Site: brandenburg
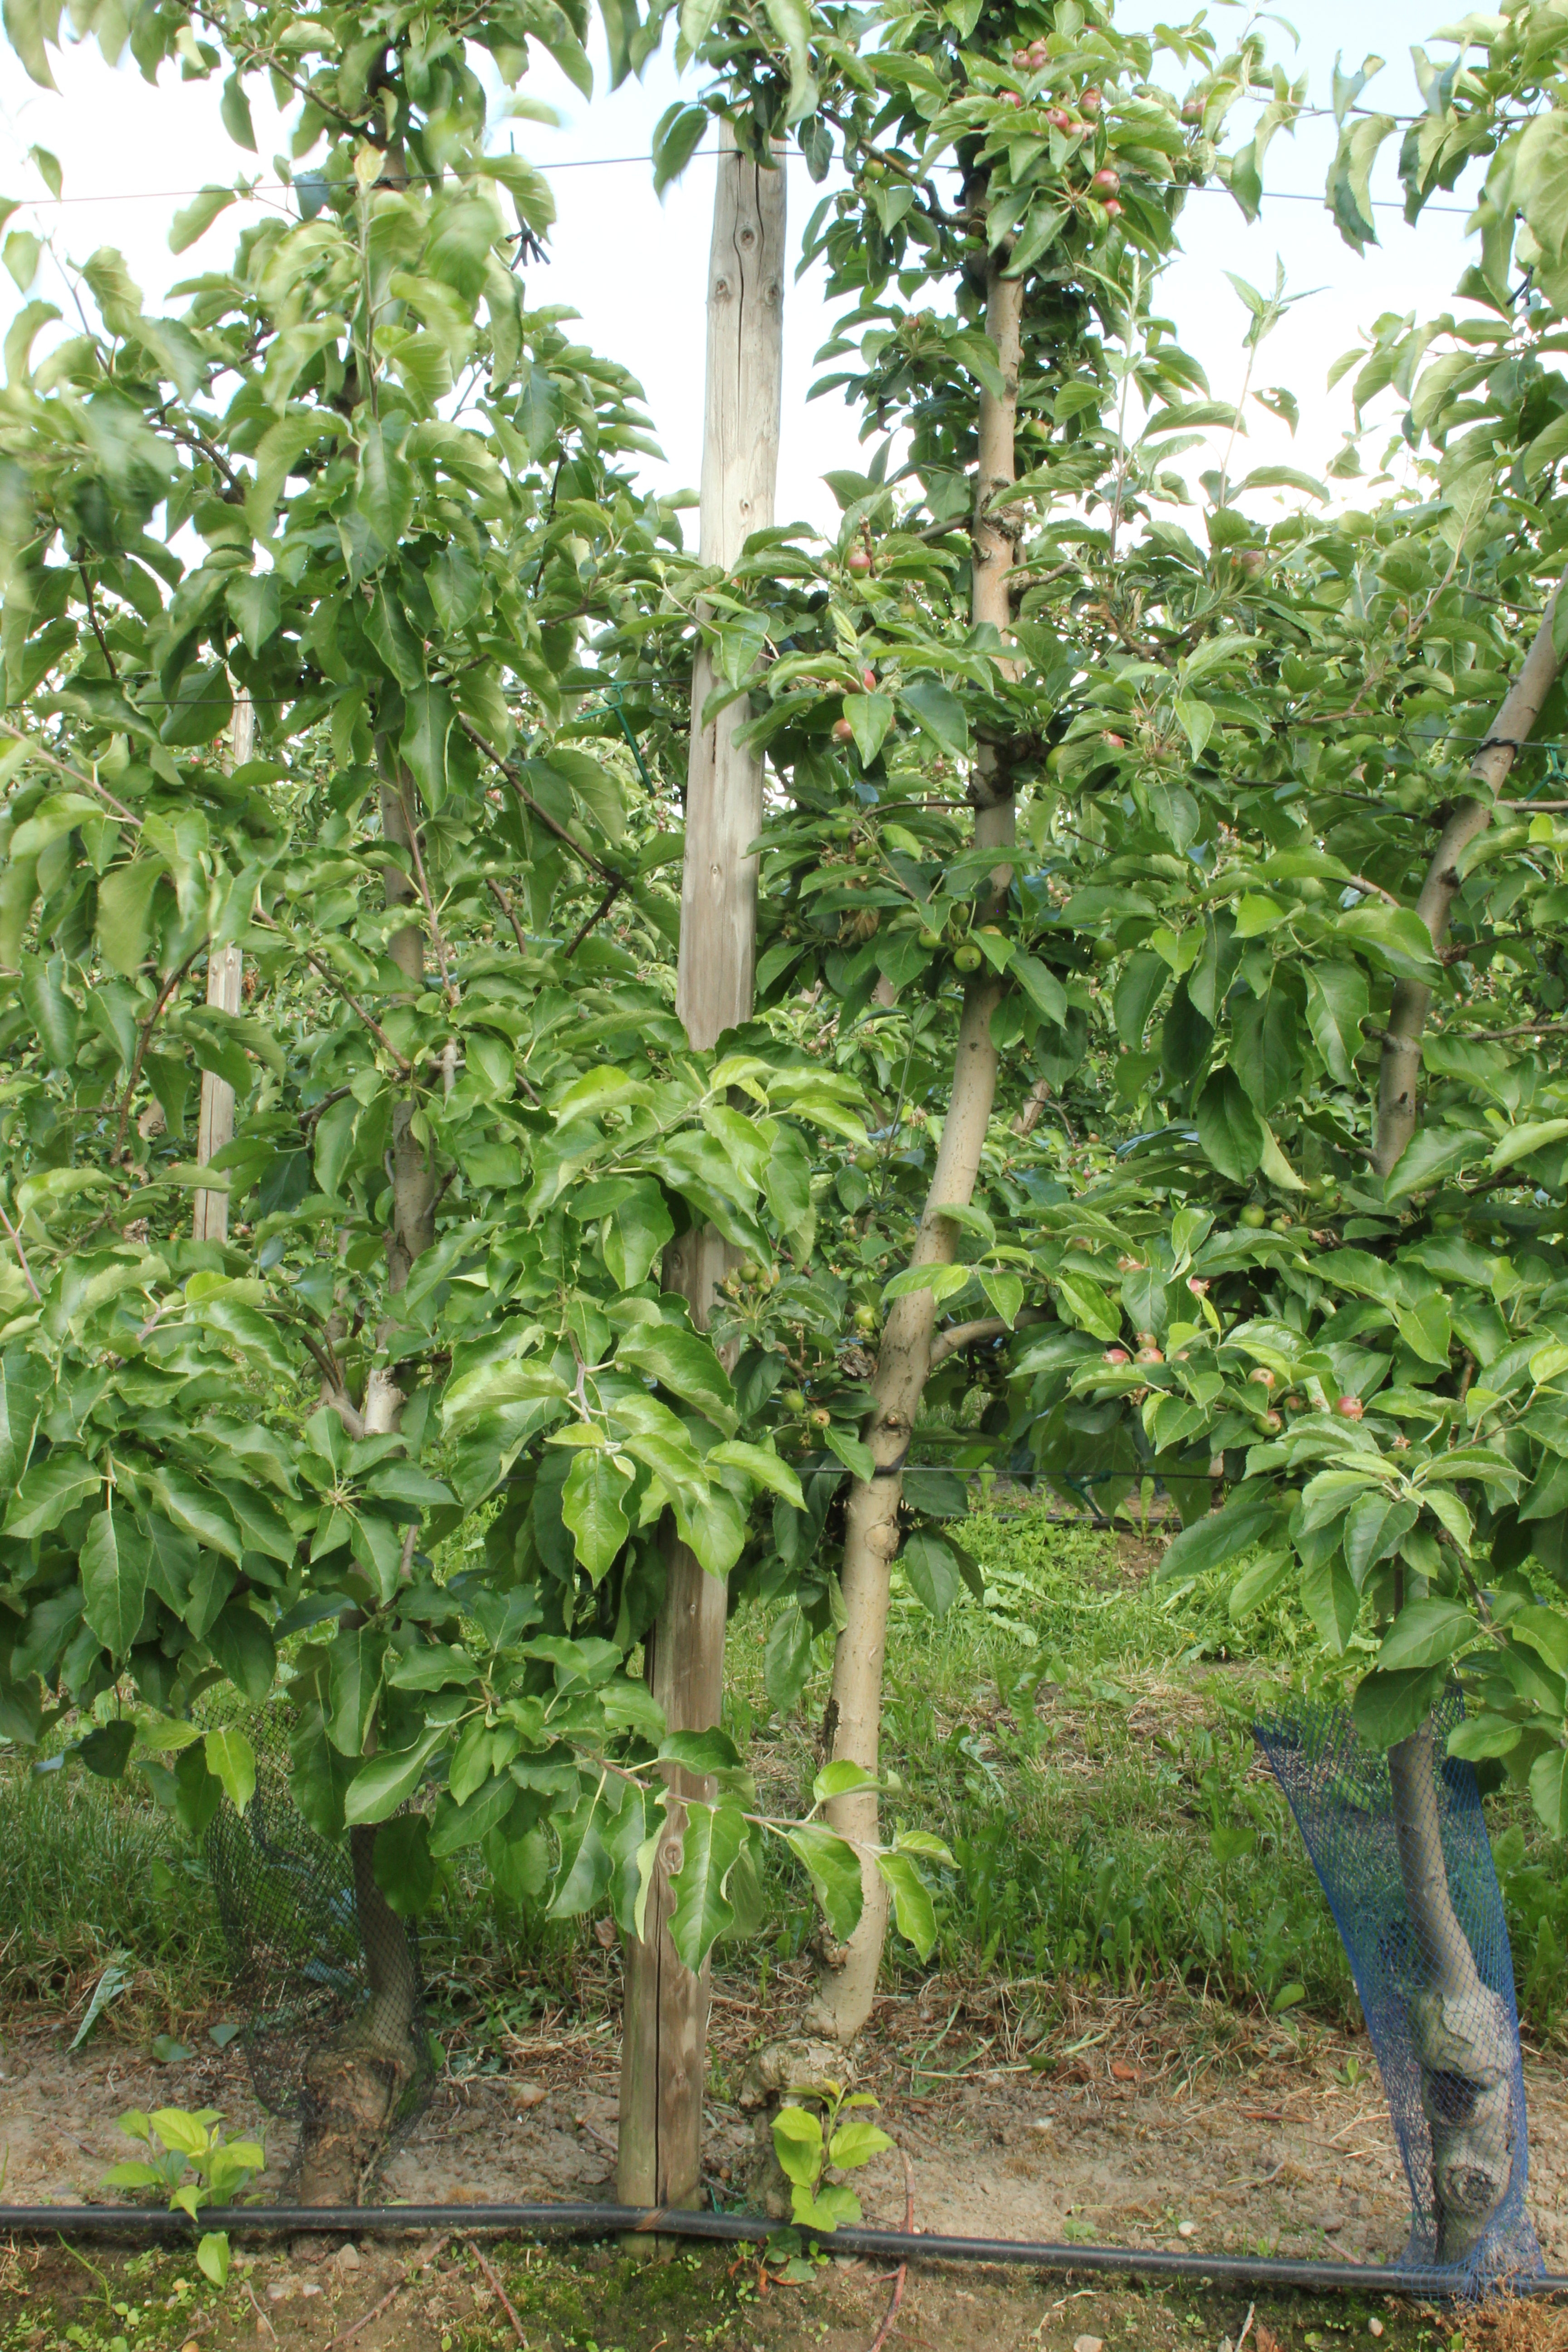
Growth stage (BBCH 72): Development of fruit